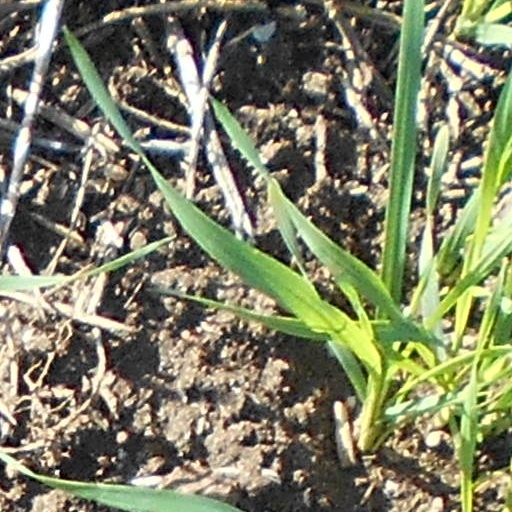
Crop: wheat